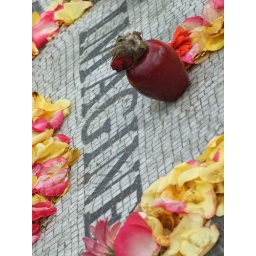
Today Gary has placed a red apple in his peace sign display, just above the word Imagine.